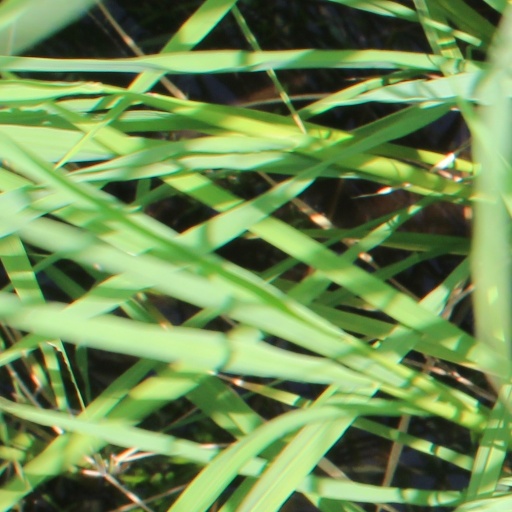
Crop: rice